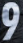
Number: 9